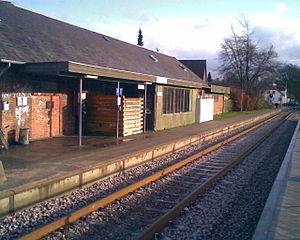
Malling Station
Malling Station
Malling Station
Malling Station er en letbanestation på Odderbanen, der ligger i Malling i Danmark. Den blev oprindeligt etableret som jernbanestation.